Clare Mendonça

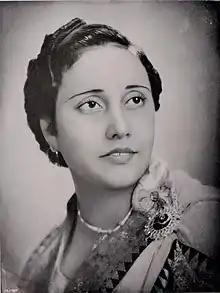
Mendonça in 1939

Clare Mendonça (1910–1953) was a prominent film journalist in India, whose film reviews had a large readership. After her early death, she was honoured when the Clare Award, now the Filmfare Award, was instituted in 1954.